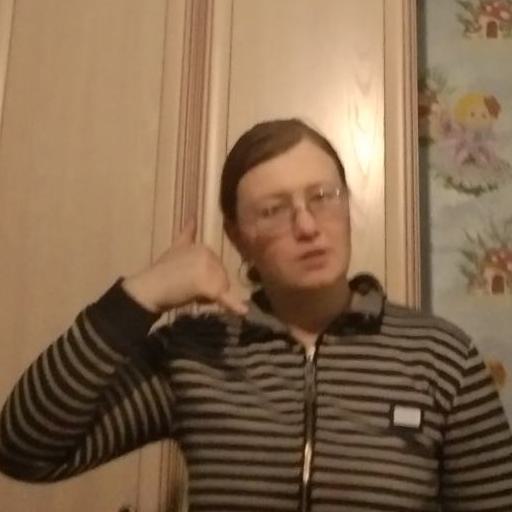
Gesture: call